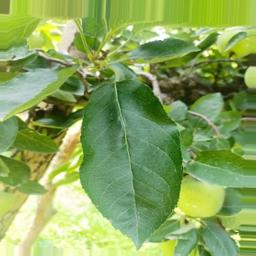
Label: Healthy